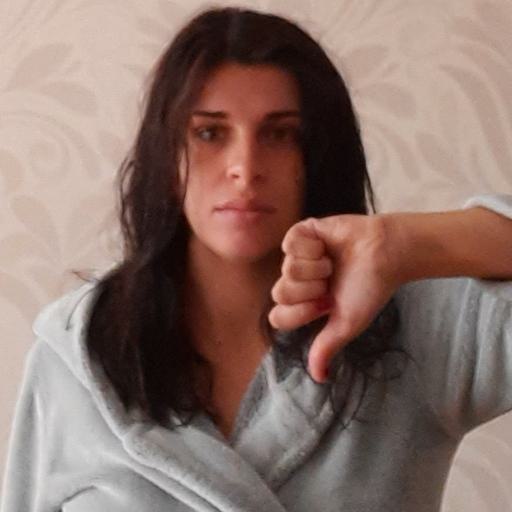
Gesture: dislike